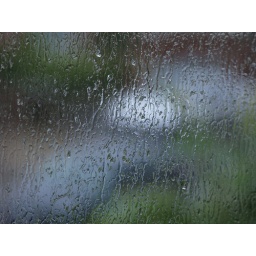
What is not a particularly interesting scene behind the glass is improved by focusing on the water droplets